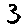
Label: 3